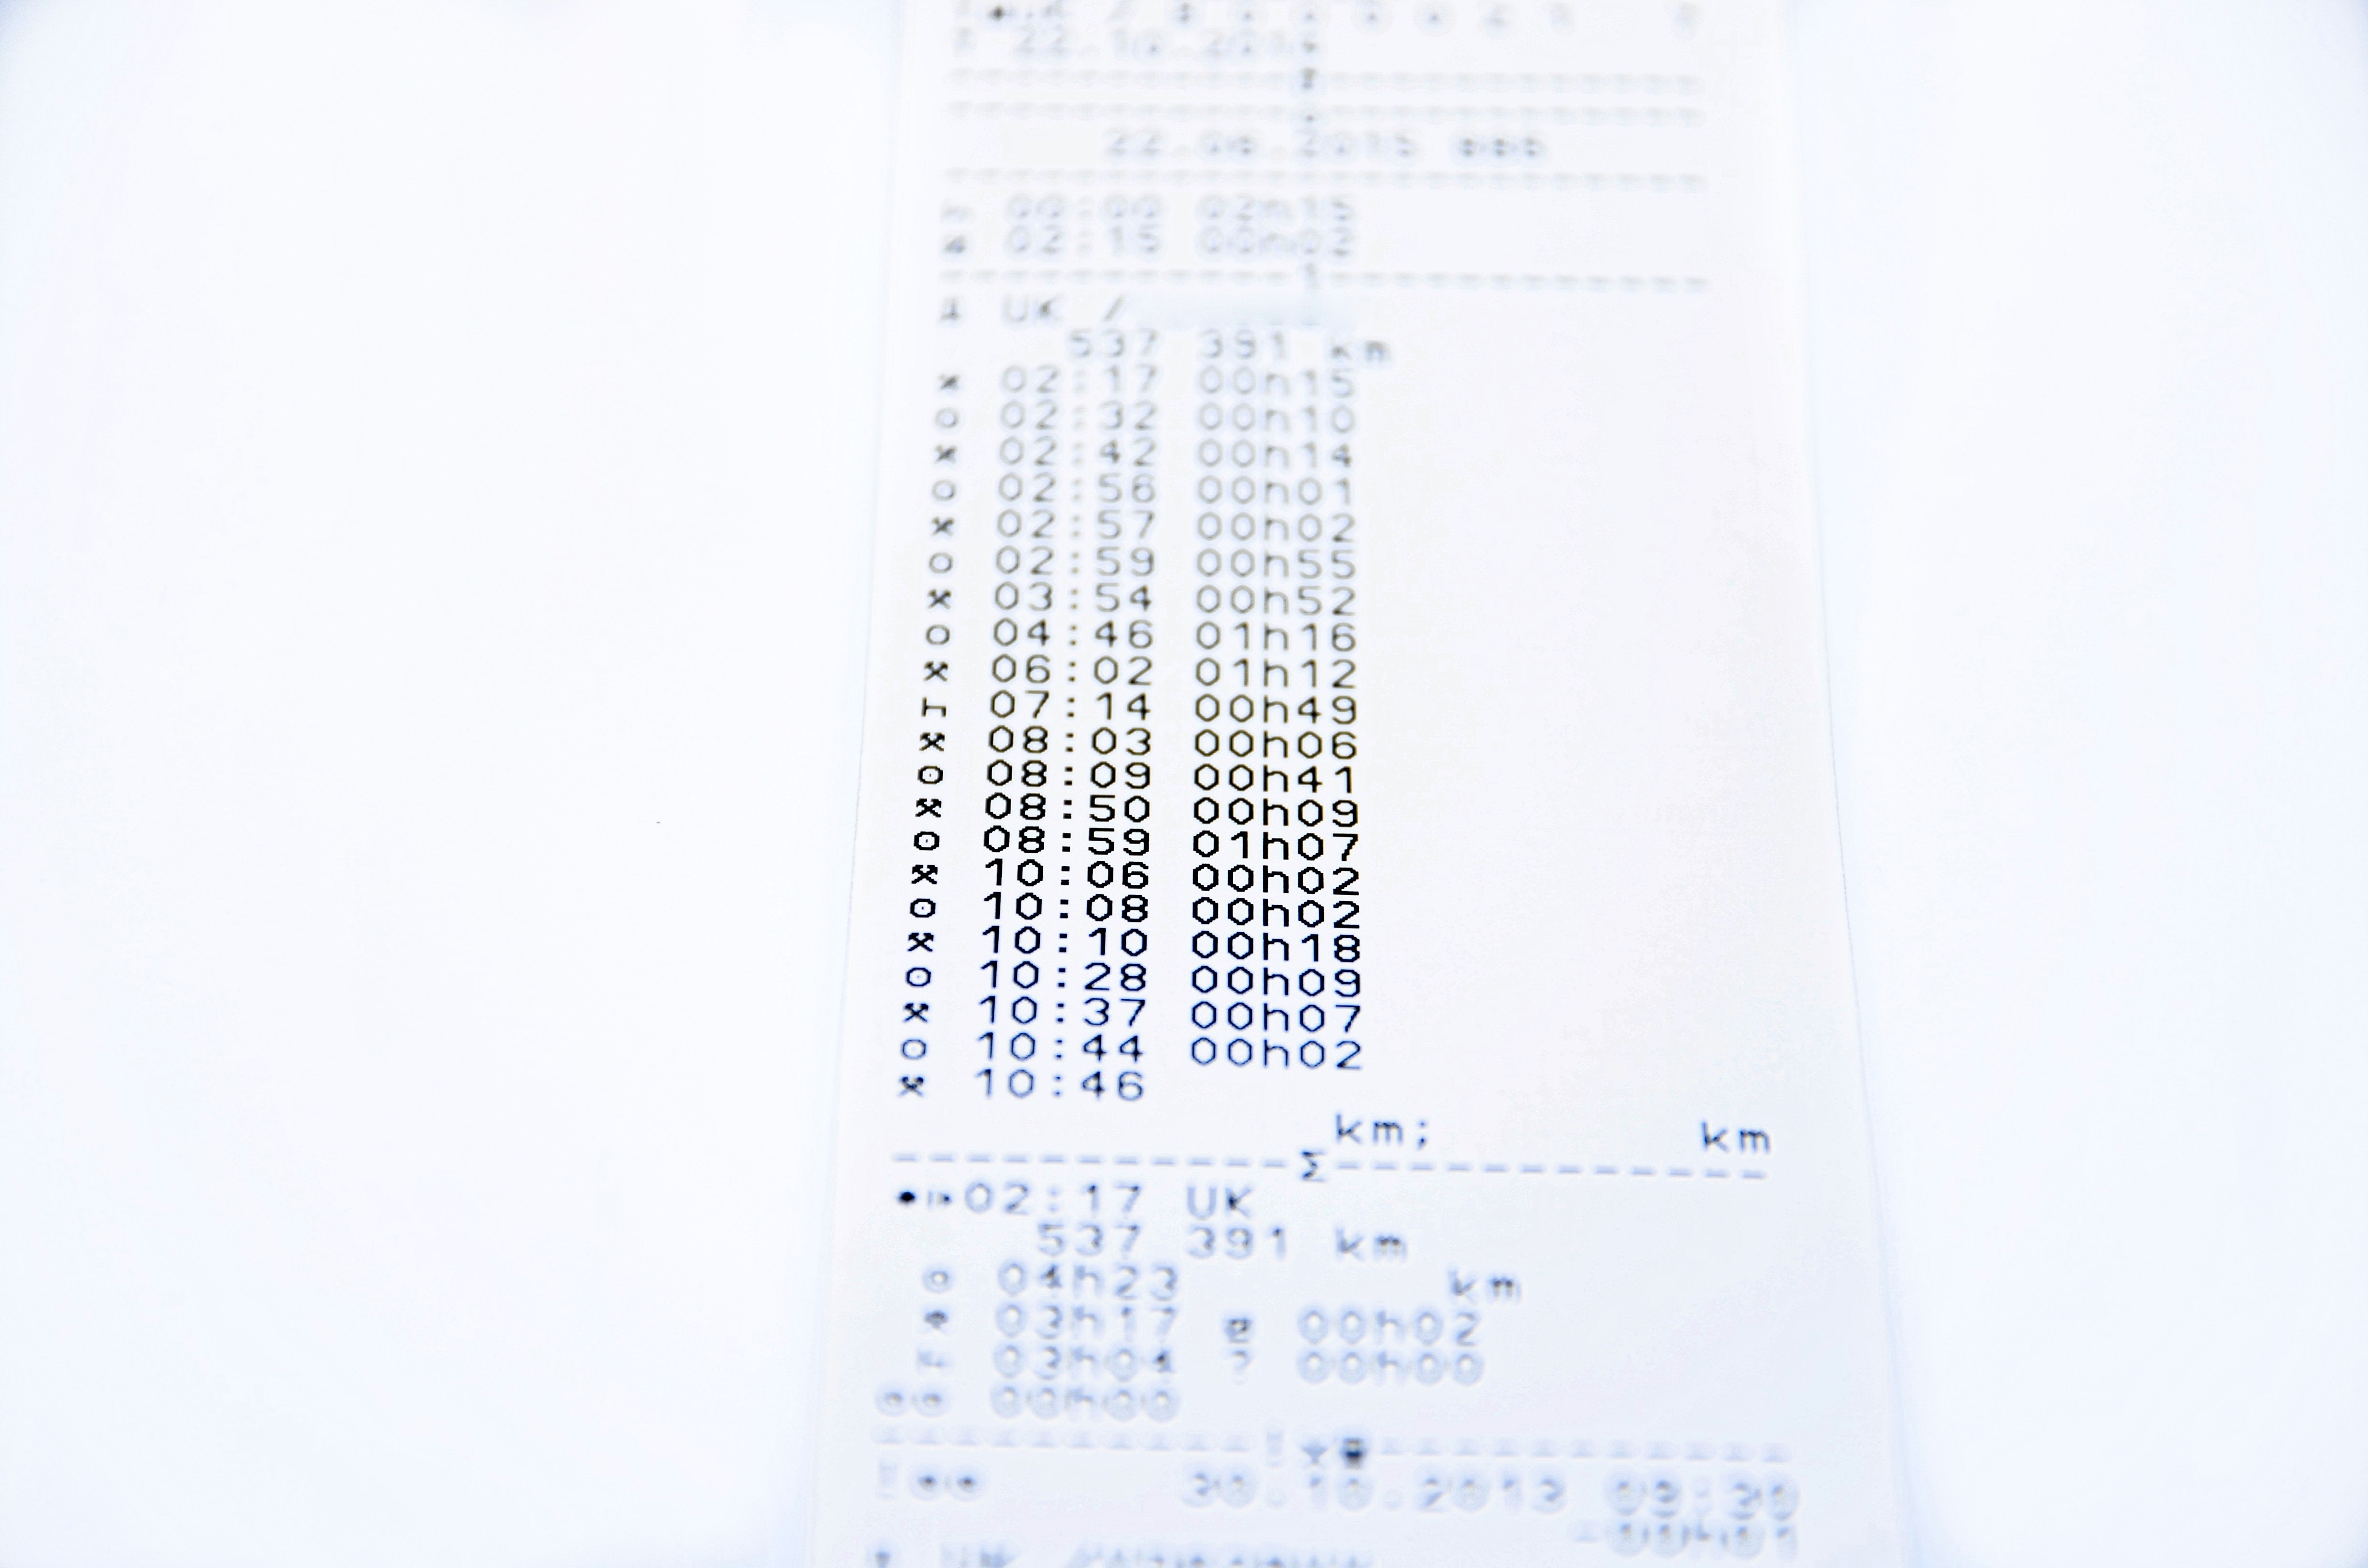
rest, label, brand, product, font, design, text, document, printed, digital printing, tacho, tachograph, truck driver, km, driving record, driving time, work time, print driving time, lgv